Félix Salinas

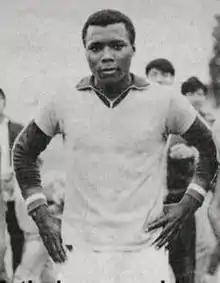

Félix Salinas (11 May 1939 – October 2021) was a Peruvian football defender who played for Peru in the 1970 FIFA World Cup.